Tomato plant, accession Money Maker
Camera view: bottom (45 deg); turntable rotation: 60 degrees
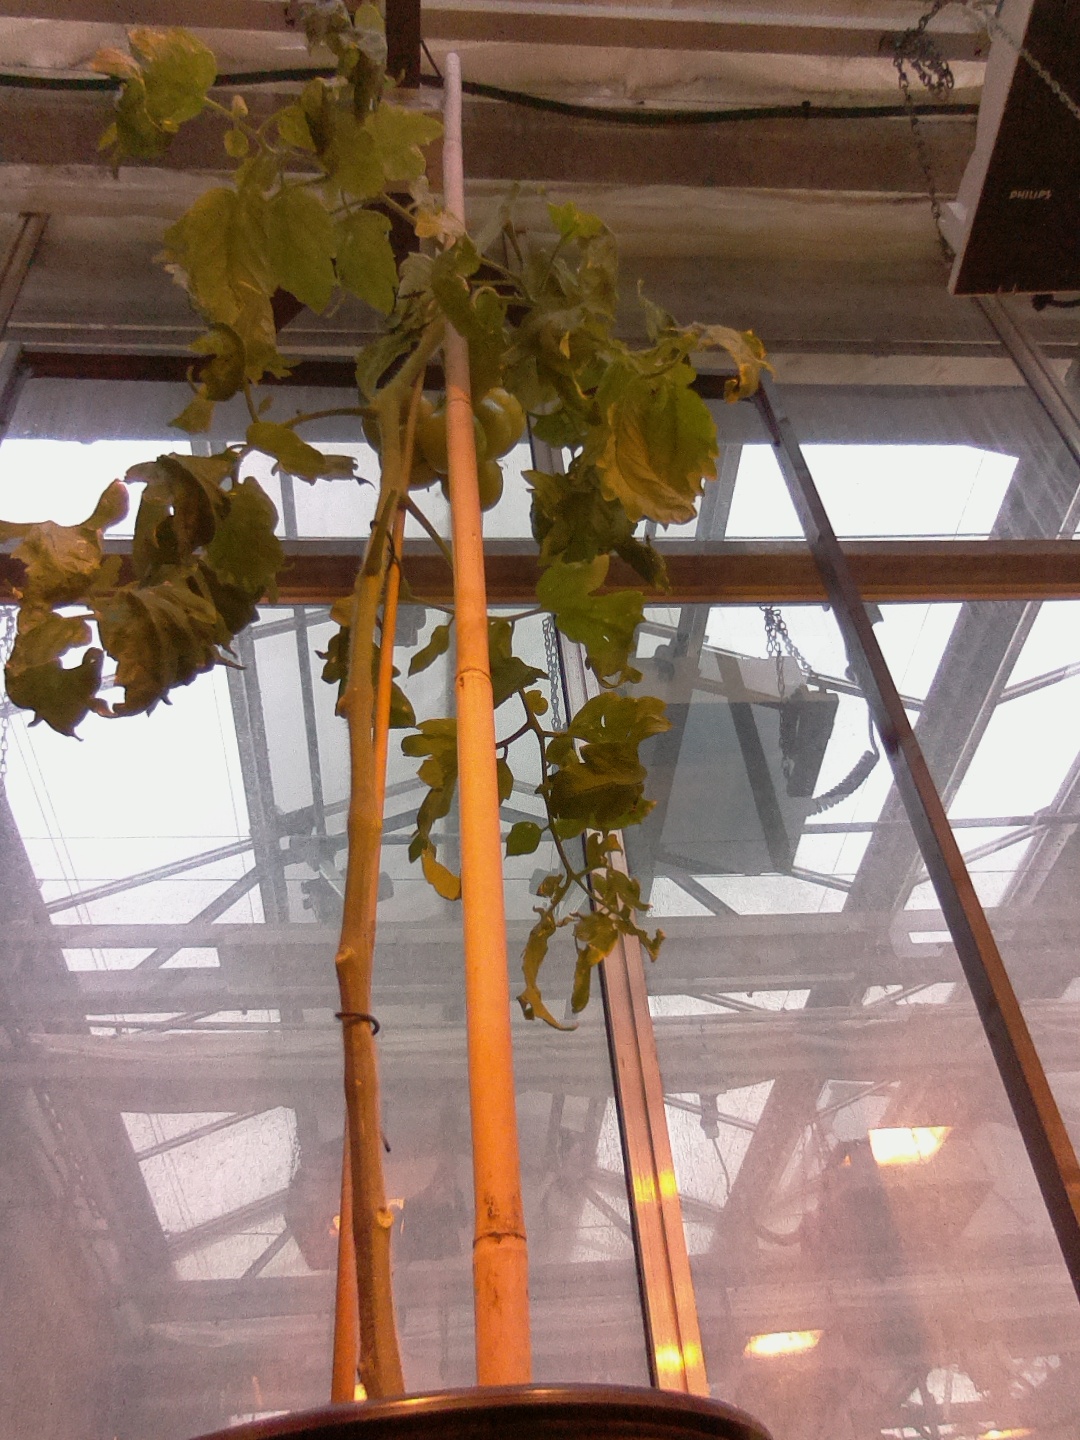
BBCH growth stage 78: 80% -90% of final fruit size